Raymond Delamarre

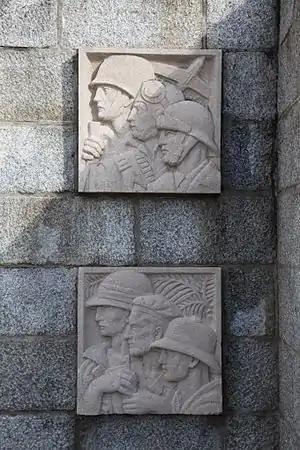
The two reliefs on the right hand side of the Brest war memorial

The original Brest war memorial had been destroyed by the occupying Germans in 1944. It had been erected in 1900 and paid tribute to the soldiers and marines of Brittany engaged defending France in 1870 and also those who had fought and died in colonial wars. It had been inscribed . It had sculpture by Auguste Maillard which had been cast in bronze by Perzinka. In the 1950s architects Jean-Baptiste Mathon and Maurice Piquemal where commissioned to carry out a major reconstruction of Brest which had been badly damaged in the 1939–40 war and the new Brest which emerged included a new public space to be known as the place de la Liberté. The reconstruction involved a new war memorial which was built in this new public square. It was to be almost a Franco-American memorial for Brest had been a landing place for the American forces in 1918 and, of course, the Americans had played the leading role in the 1944 invasion and defeat of Germany. The new memorial was to comprise a central granite obelisk decorated with a sculpture by Raymond Veysset inspired by some lines from Péguy-"heureux les épis murs et les blés moissonnés" and bas-reliefs by François Bazin. This would now be a memorial covering the 1870 and the two world wars. The memorial included the words in Breton and French, "D'hor bugale maro evit ar vro" and "La ville de Brest à ses enfants morts pour la France". Completion of the monument was in fact delayed and Bazin died resulting in Delamarre being commissioned to complete the bas-reliefs.